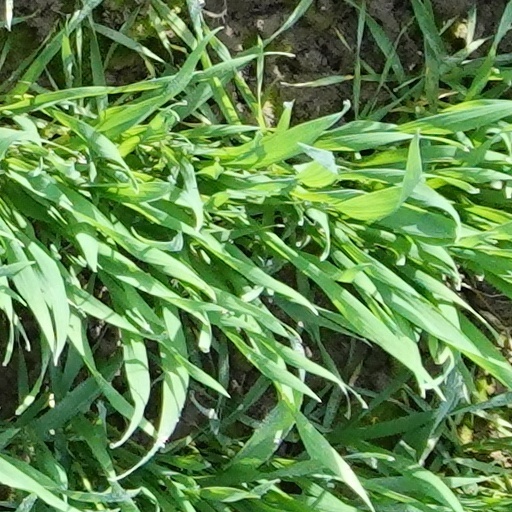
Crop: wheat